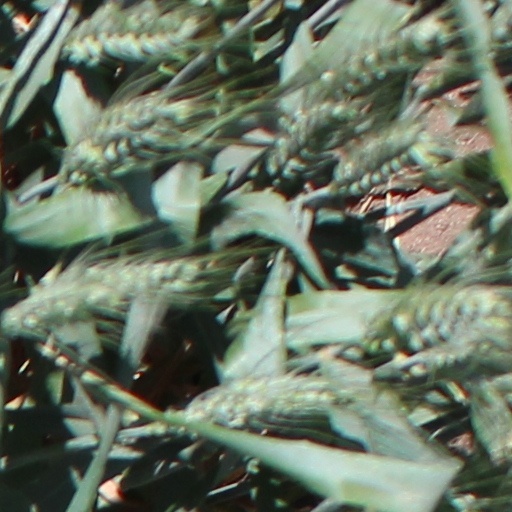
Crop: wheat